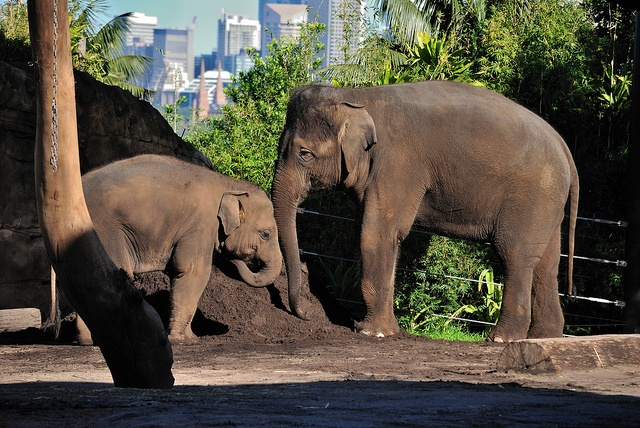
Two elephants rub trunks in their zoo habitat.
A couple of elephants on a dirt field.
 a baby elephant standing in front of a bigger elephant
A young elephant rubs trunks with an adult elephant.
Mother and baby elephant standing by metal fence looking at each other